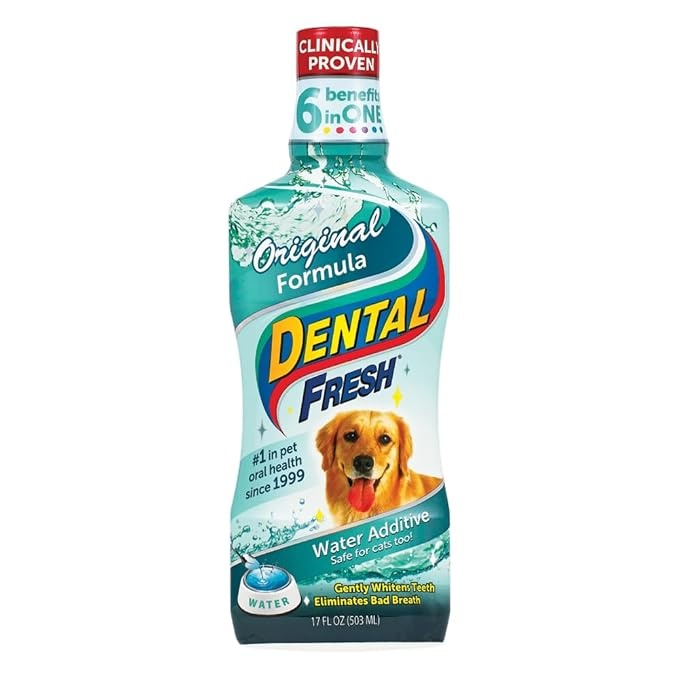
Dental Fresh Water Additive for Dogs, Original Formula, 17oz – Dog Breath Freshener and Teeth Cleaning for Dental Care– Add to Water
About This TOOTHBRUSH IN A BOTTLE – Simple and fast, help care for your pet’s dental health by adding 1 tsp to every 8oz of water. It's like brushing their teeth with every drink. FRESHENS BREATH – This dog dental water additive is an easier way to fresher breath for your pet. The unique formula activates to target buildup and makes their mouth an unwelcome place for bacteria. CLEANS TEETH – This dog water additive for dental care cleans and promotes normal periodontal health over time with proper use. It does not cause staining. NO FLAVOR – No brushing required and made free of alcohol, sugar, surfactants, detergents, and artificial flavorings that can harm your pet, this formula has no pungent mint flavor. EFFECTIVE AND AFFORDABLE – Our cat and dog dental care products are created with premium ingredients at a price that pet parents can afford. We know they are more than just pets because we are pet parents too. Overview Brand : Dental Fresh Flavor : Original Age Range (Description) : All Life Stages Item Form : Liquid Material Type Free : Alcohol Free
Brand: DentalFresh
Category: Animals & Pet Supplies > Pet Supplies > Pet Oral Care Supplies > Dental Water Additives